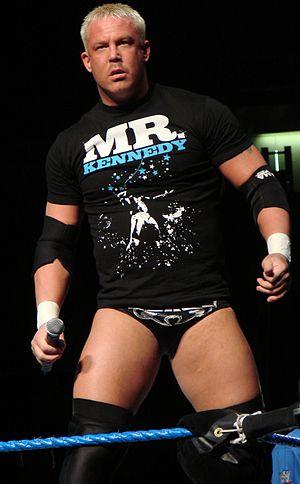
Kenneth « Ken » Anderson, né le 6 mars 1976 à Minneapolis dans le Minnesota, est un catcheur américain et acteur occasionnel.